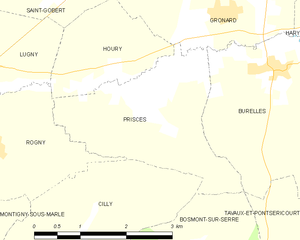
Carte des communes françaises: Prisces